Transgender flag

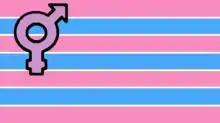
The transgender pride flag designed in 1999 by Johnathan Andrew

In addition to Helms's original transgender pride flag design, a number of communities have created their variation on the flag, adding symbols or elements to reflect aspects of transgender identity, such as the overlaying of other symbols such as the transgender symbol (⚧) designed by Holly Boswell, Wendy Parker, and Nancy R. Nangeroni.